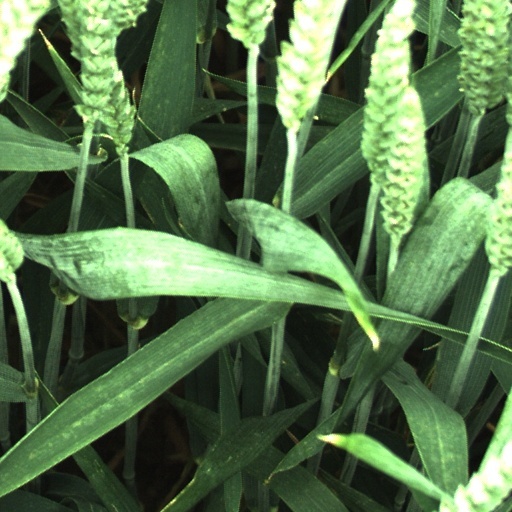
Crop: wheat